Western imperialism in Asia

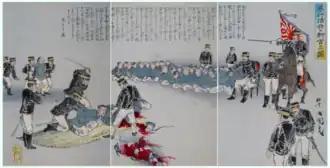
Japanese illustration depicting the beheading of Chinese captives. First Sino-Japanese War of 1894–1895

Tsarist Russia is not often regarded as a colonial power such as the United Kingdom or France because of the manner of Russian expansions: unlike the United Kingdom, which expanded overseas, the Russian Empire grew from the centre outward by a process of accretion, like the United States. In the 19th century, Russian expansion took the form of a struggle of an effectively landlocked country for access to a warm-water port. This was witnessed during efforts of foreign minister Alexander Gorchakov in obtaining access to the demilitarised, restricted Black Sea region.